Question: Please indicate a possible affordance area of the toothbrush that can be used for brushing
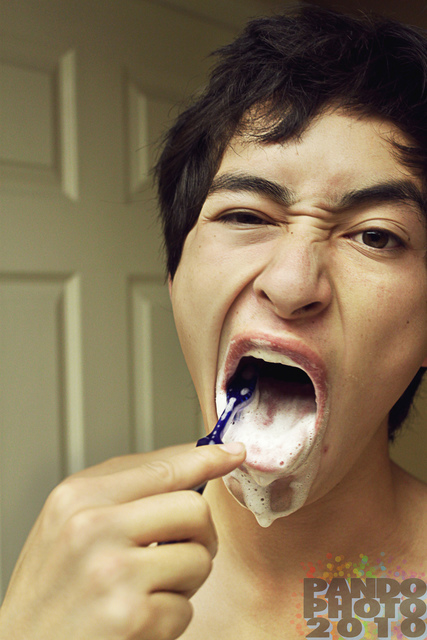
Answer: [185.896, 372.886, 260.896, 477.886]